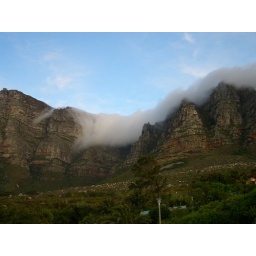
Beach House - mist rolling over mountain behind house